Delta Goodrem

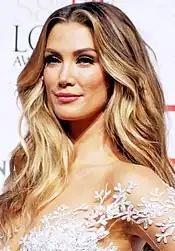
Goodrem at the 2016 Logie Awards

It was announced on 13 January 2015, that Goodrem was returning as a judge "The Voice Australia" for the show's fourth season. She was reportedly paid A$2 million per season after negotiating an increase from her initial $800,000. Goodrem continued to return as a coach yearly through the ninth season in 2020. Goodrem won both the 2016 and 2017 editions of the show with her artists Alfie Arcuri and Judah Kelly, respectively. Goodrem's single "Only Human" was released on 13 March to coincide with her return as Nina Tucker for "Neighbours" 30th anniversary. She returned for three episodes starting from 16 March. Goodrem also appeared in a documentary special celebrating the anniversary titled "", which aired in Australia and the UK. She joined the Australian leg of Ricky Martin's One World Tour in April as his supporting act. She also revealed that she has been working with DNA and Jon Hume.